Bank of America Roval 400

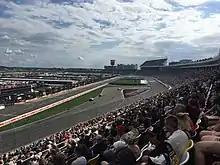
The 2018 Bank of America Roval 400, the first race held on the road course configuration

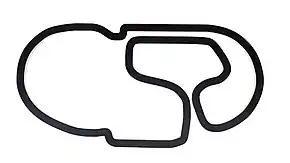
The configuration of the Roval, from 2018 to 2023.

The fall Charlotte race was originally held on the main oval layout until 2017, in which it was a Saturday night race from 2003 to 2016 following a rating boost from the 2002 race being delayed to later in the night (coincided with television primetime hours), although the final two races were held on Sunday afternoon due to rain delays. The 2017 race, the final race on the oval layout, reverted to a Sunday daytime race.